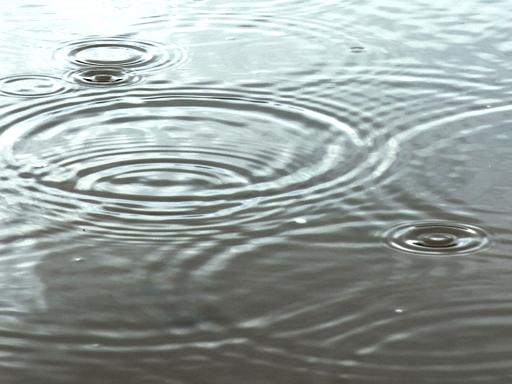
Material: water